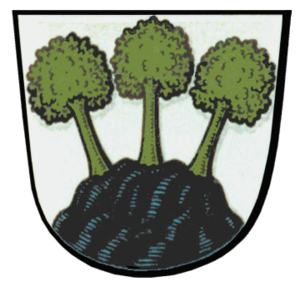
Steinsberg est une municipalité du Verbandsgemeinde Diez, dans l'arrondissement de Rhin-Lahn, en Rhénanie-Palatinat, dans l'ouest de l'Allemagne.